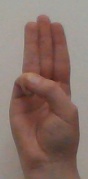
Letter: thaa